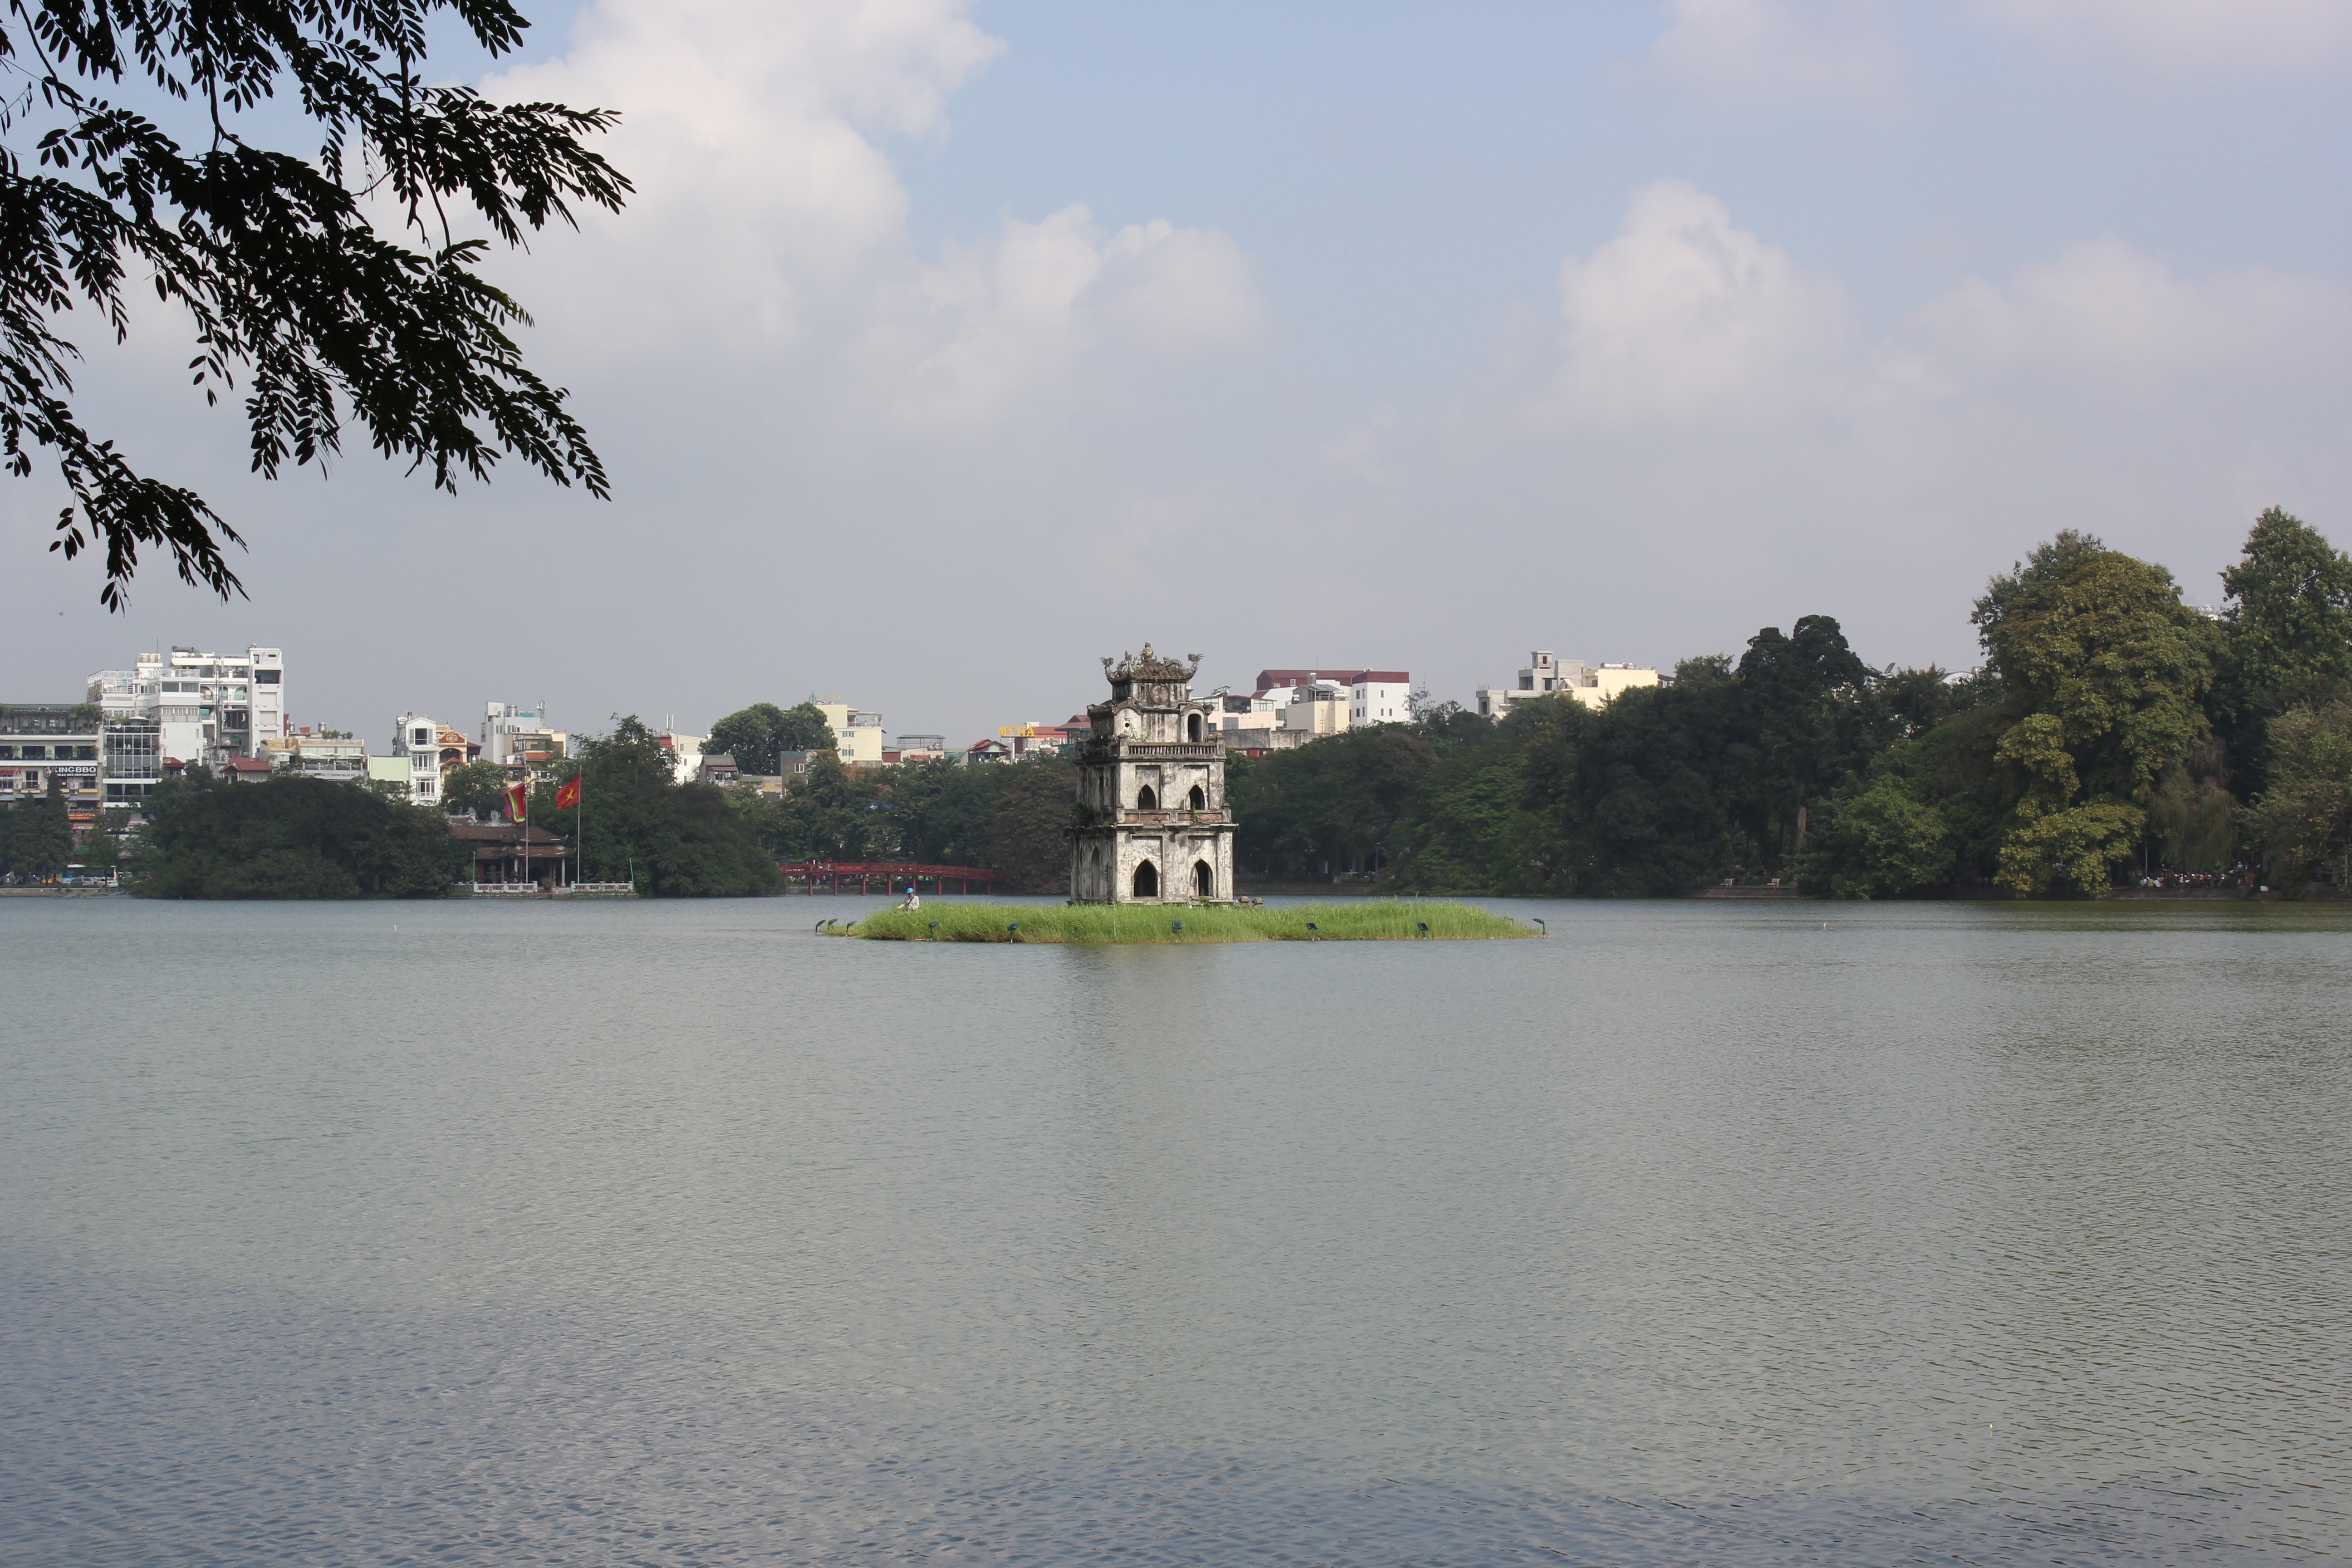
sea, water, lake, river, reflection, vehicle, tower, bay, reservoir, waterway, body of water, the park, the city, ha noi, hoan kiem lake, pen tower